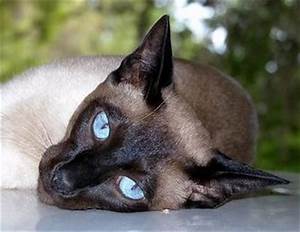
Label: cat